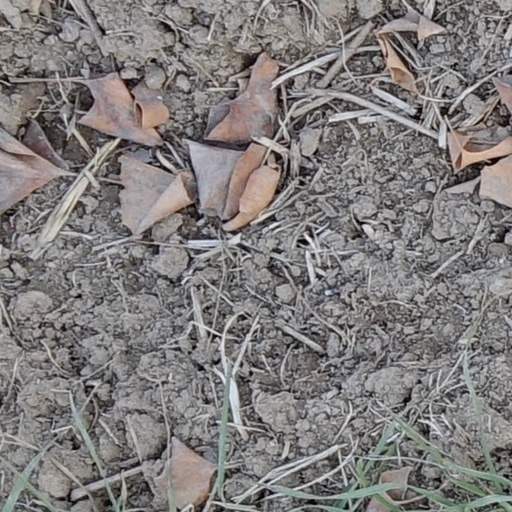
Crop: wheat